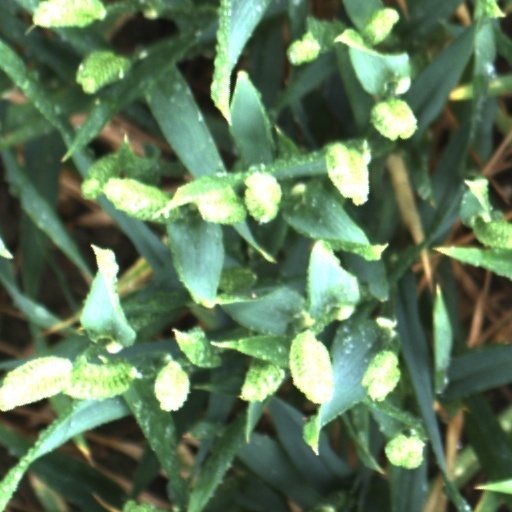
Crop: wheat